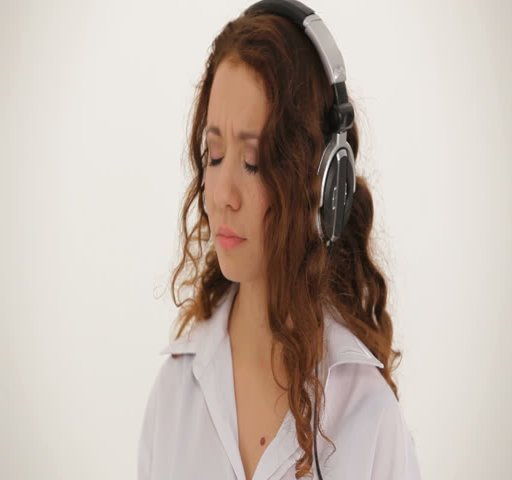
girl listening to favorite music .